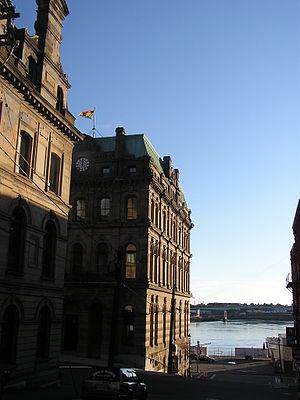
Saint-Jean est la plus vieille municipalité incorporée du Canada et la deuxième